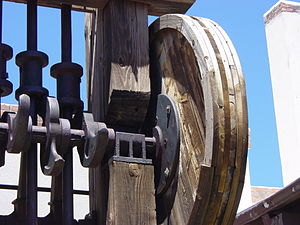
Stampemølle
En stampemølle er en mølle der driver stampere, oftest er det en vandmølle.